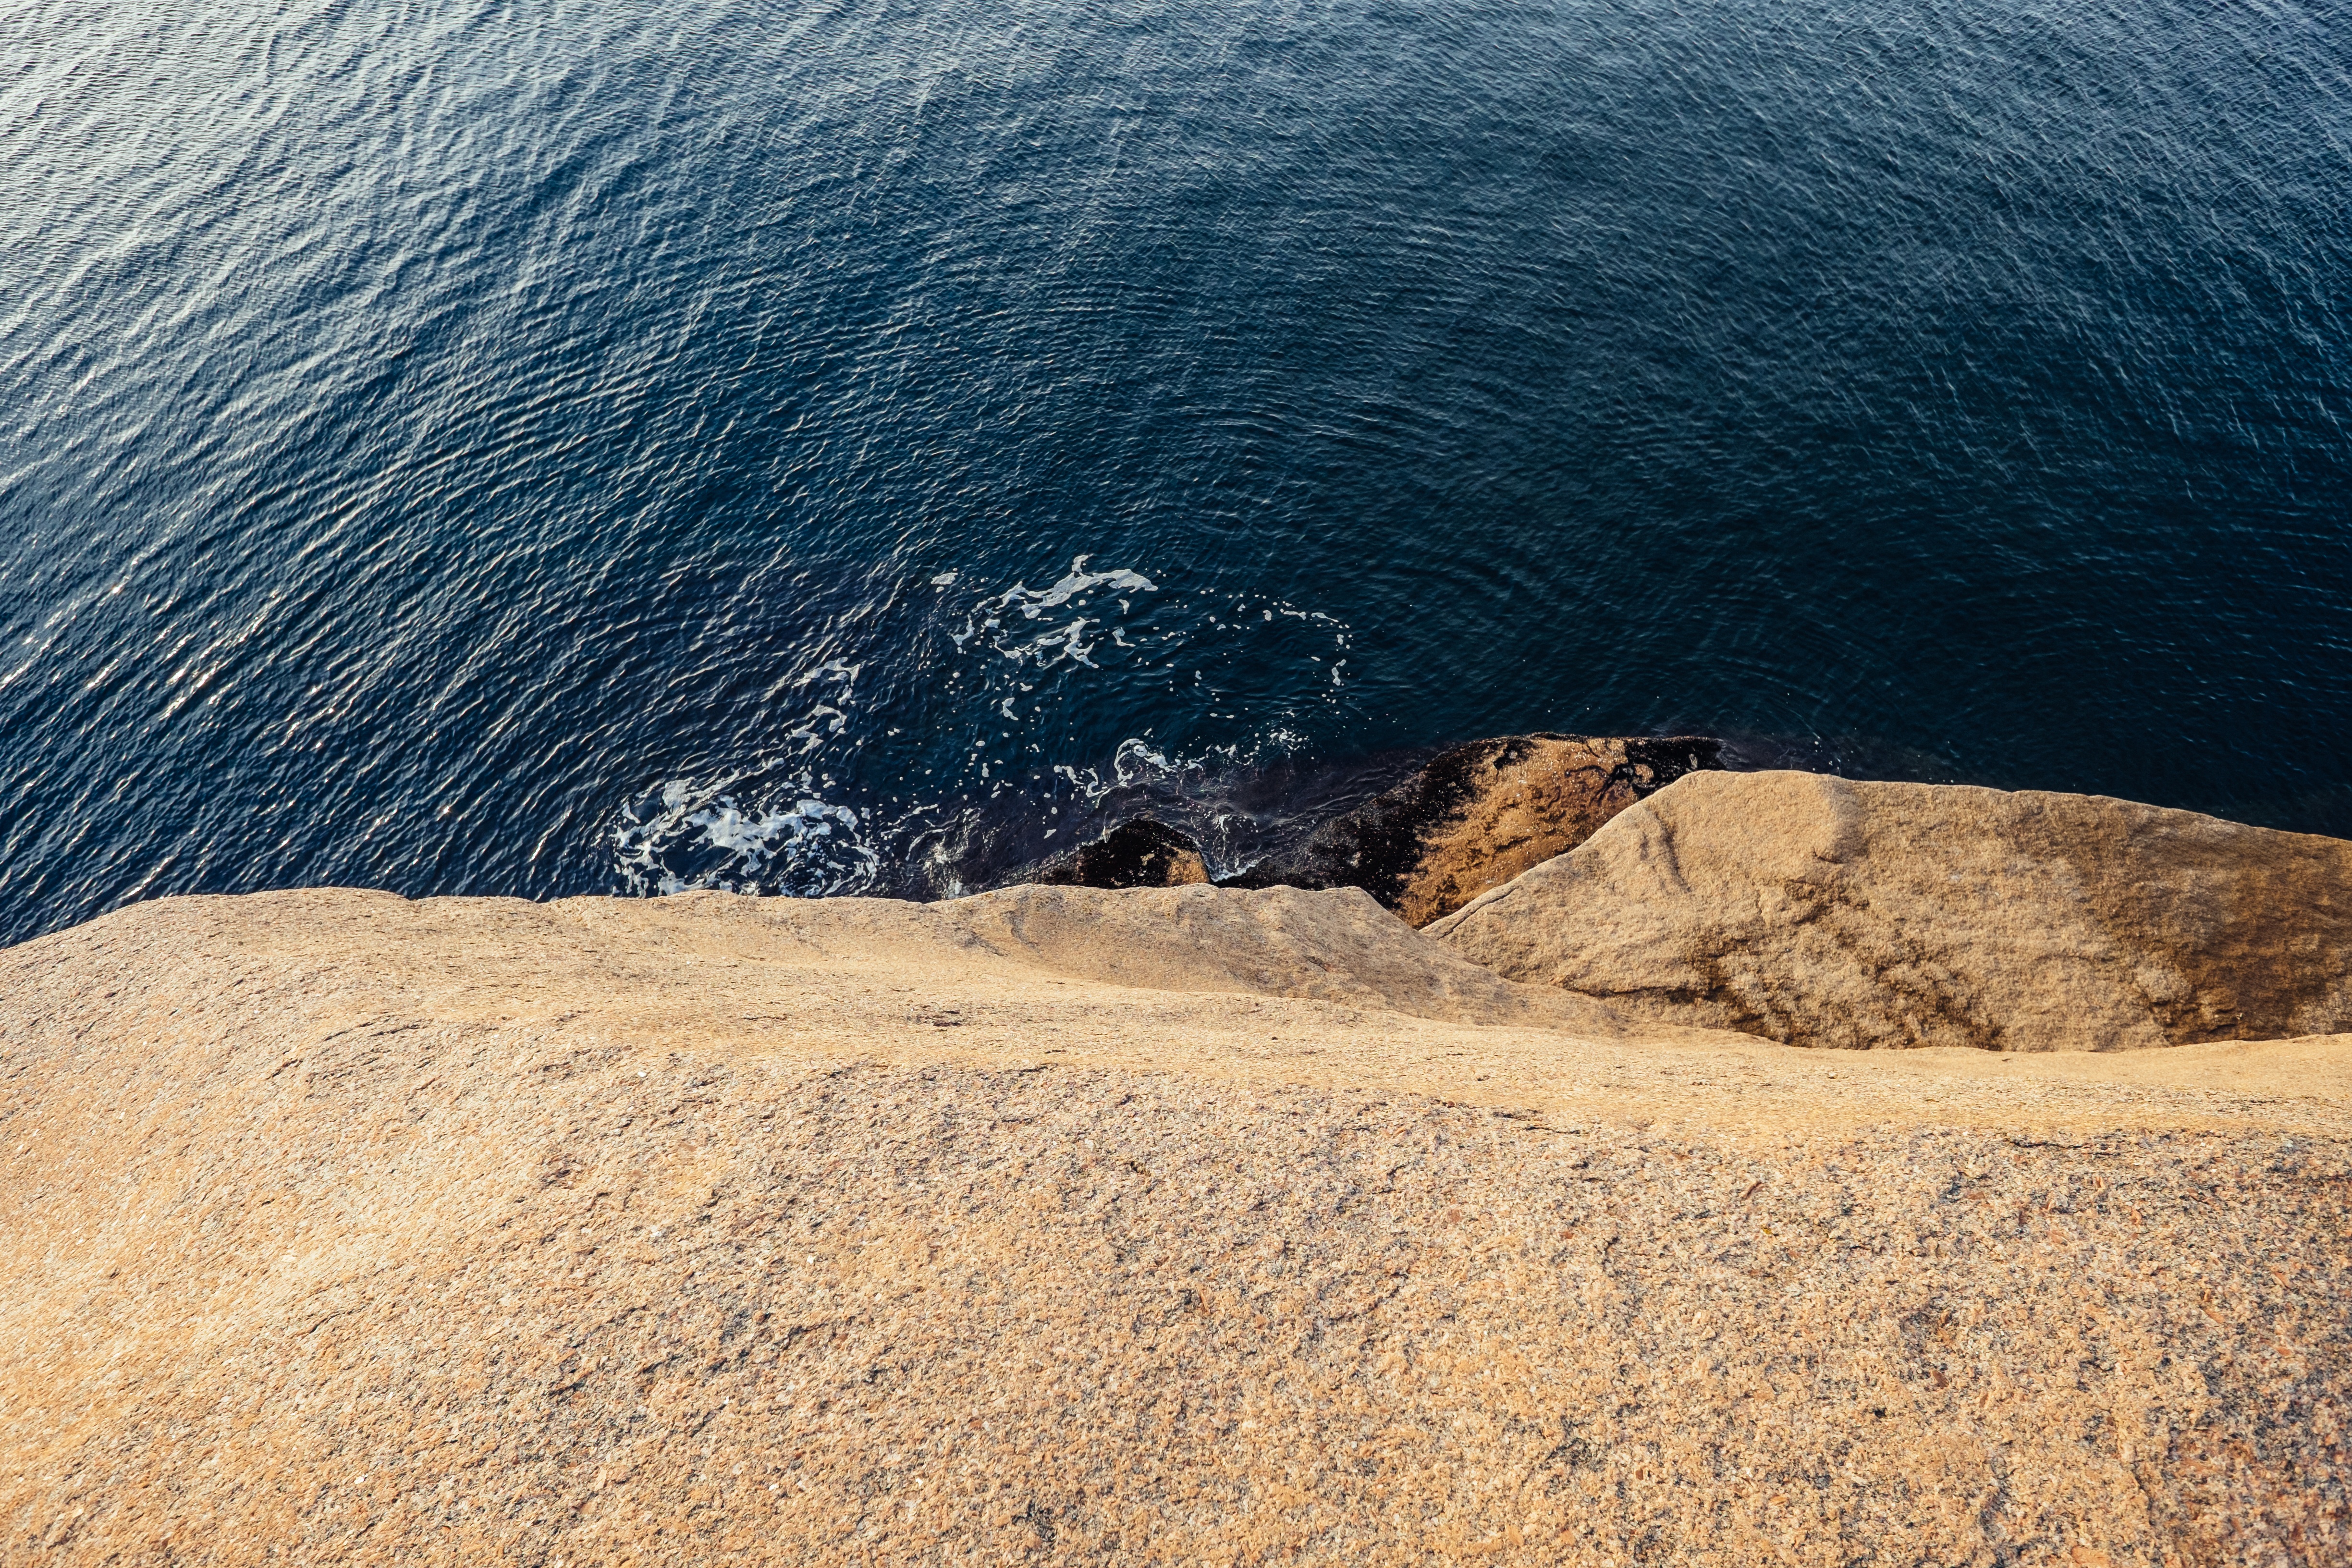
sea, coast, sand, rock, ocean, horizon, mountain, wave, cliff, terrain, geology, cape, landform, natural environment, geographical feature